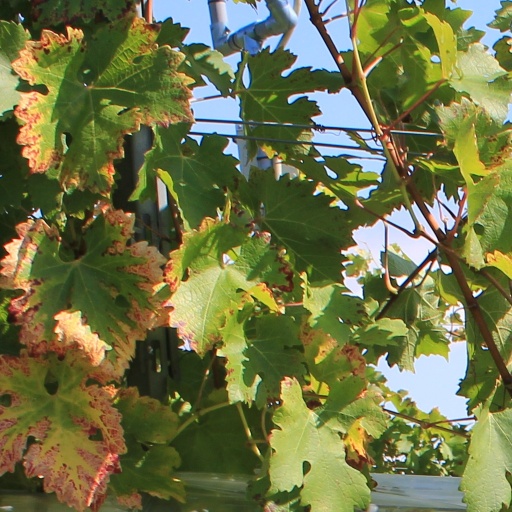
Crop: grape